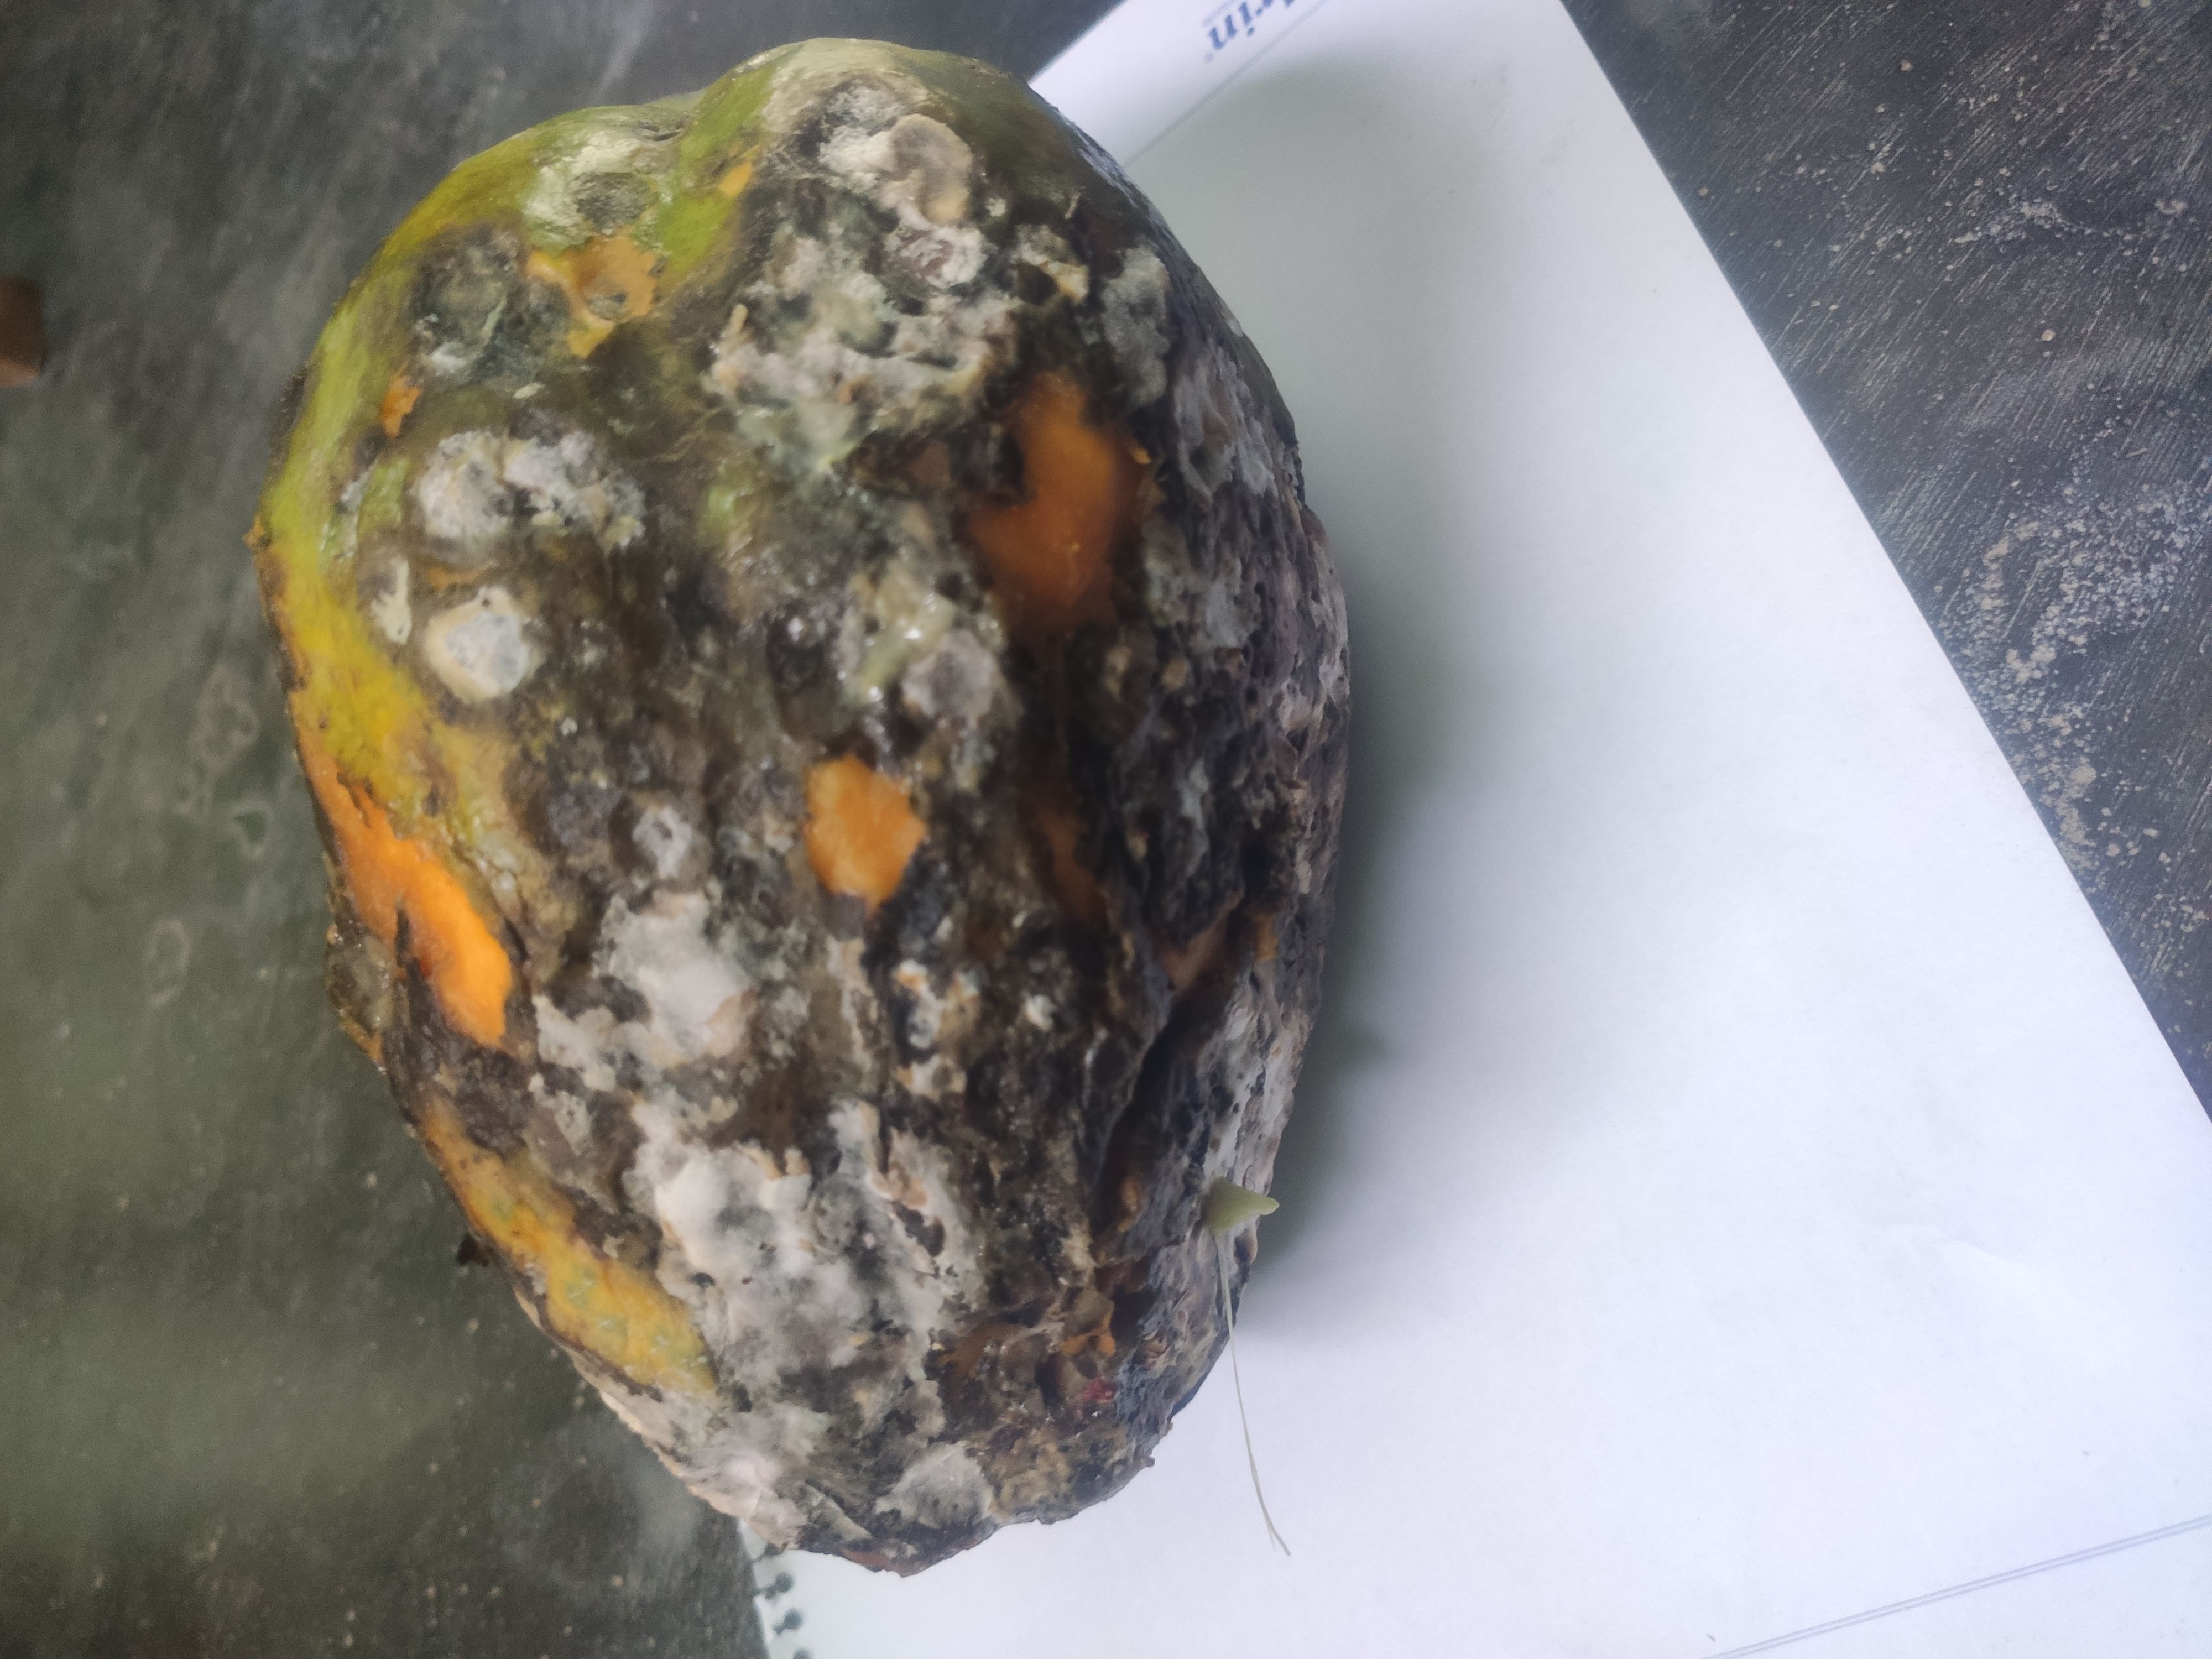
Fruit: papayas
Grade: 3rd-grade